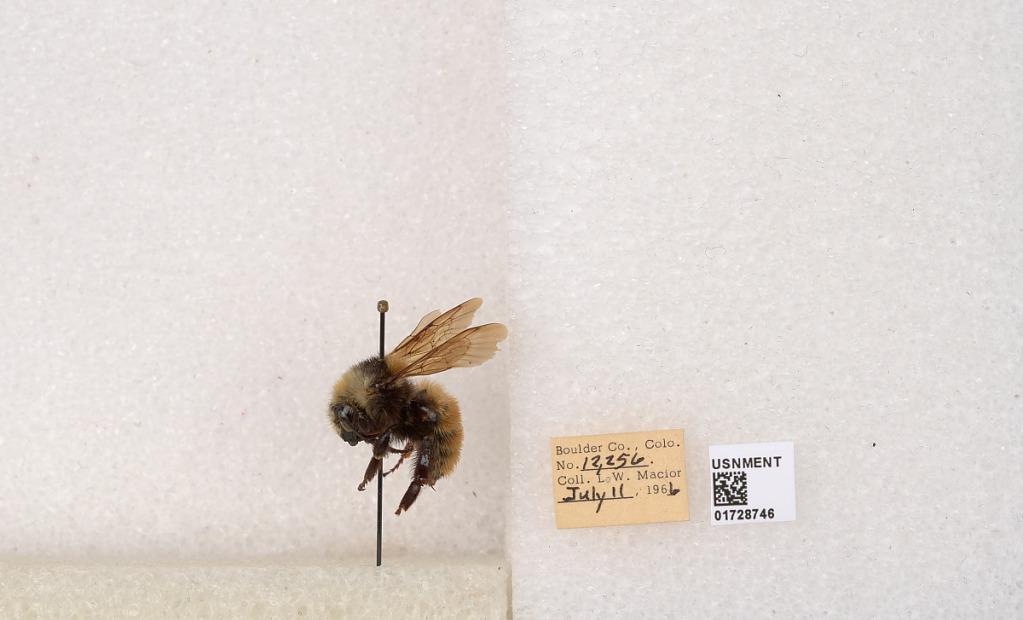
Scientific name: Bombus appositus Cresson
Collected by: L. Macior
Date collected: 1966-7-11
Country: United States
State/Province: Colorado
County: Boulder
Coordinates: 40.0925, -105.358